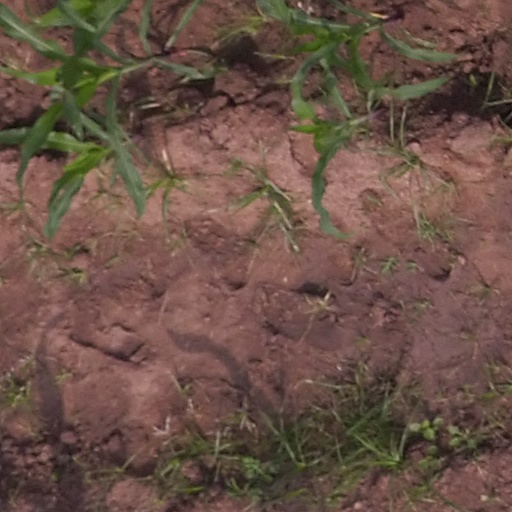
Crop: maize; corn